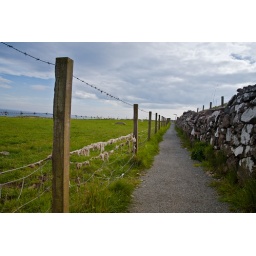
A favourite fence of the sheep by the looks of things.